Amos Rex

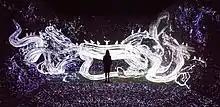
An immersive experience in the Massless exhibition by teamLab.

Amos Rex traces its origins to Föreningen Konstsamfundet, an association founded in 1940 by Amos Anderson. Following Anderson’s passing in 1961, Konstsamfundet carried forward his vision of supporting the arts, founding the Amos Anderson Art Museum (1965–2017) in his former home and offices at Yrjönkatu 27 in Helsinki in 1965. The museum closed on 3 September 2017, and reopened as Amos Rex in its new location beneath Lasipalatsi Square in 2018. To honour both Anderson’s will and his legacy of supporting the arts, Konstsamfundet opened Amos Andersons Hem at the site of the Amos Anderson Art Museum in 2023. Konstsamfundet’s main purposes are to support arts and different fields of culture for the Swedish speaking Finns in the Finnish society.